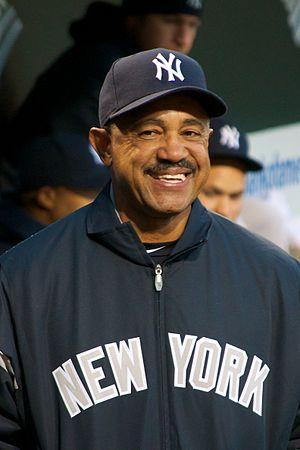
Antonio Francisco Peña Padilla, dit Tony Peña est un ancien receveur étoile des Ligues majeures de baseball. Il est aussi l'ancien gérant des Royals de Kansas City.